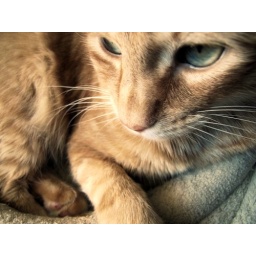
My adorable little boy, Milo sleeping in his kitty bed near the window.